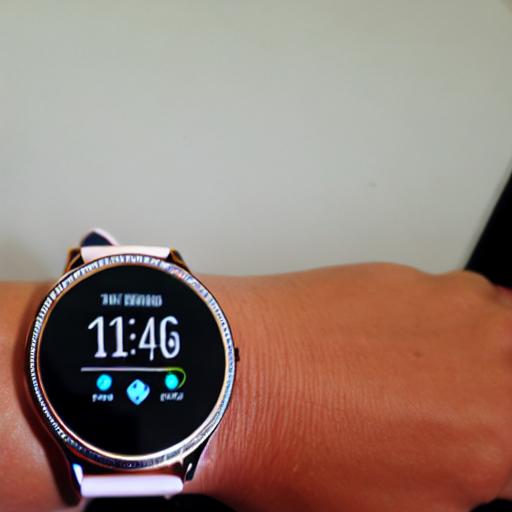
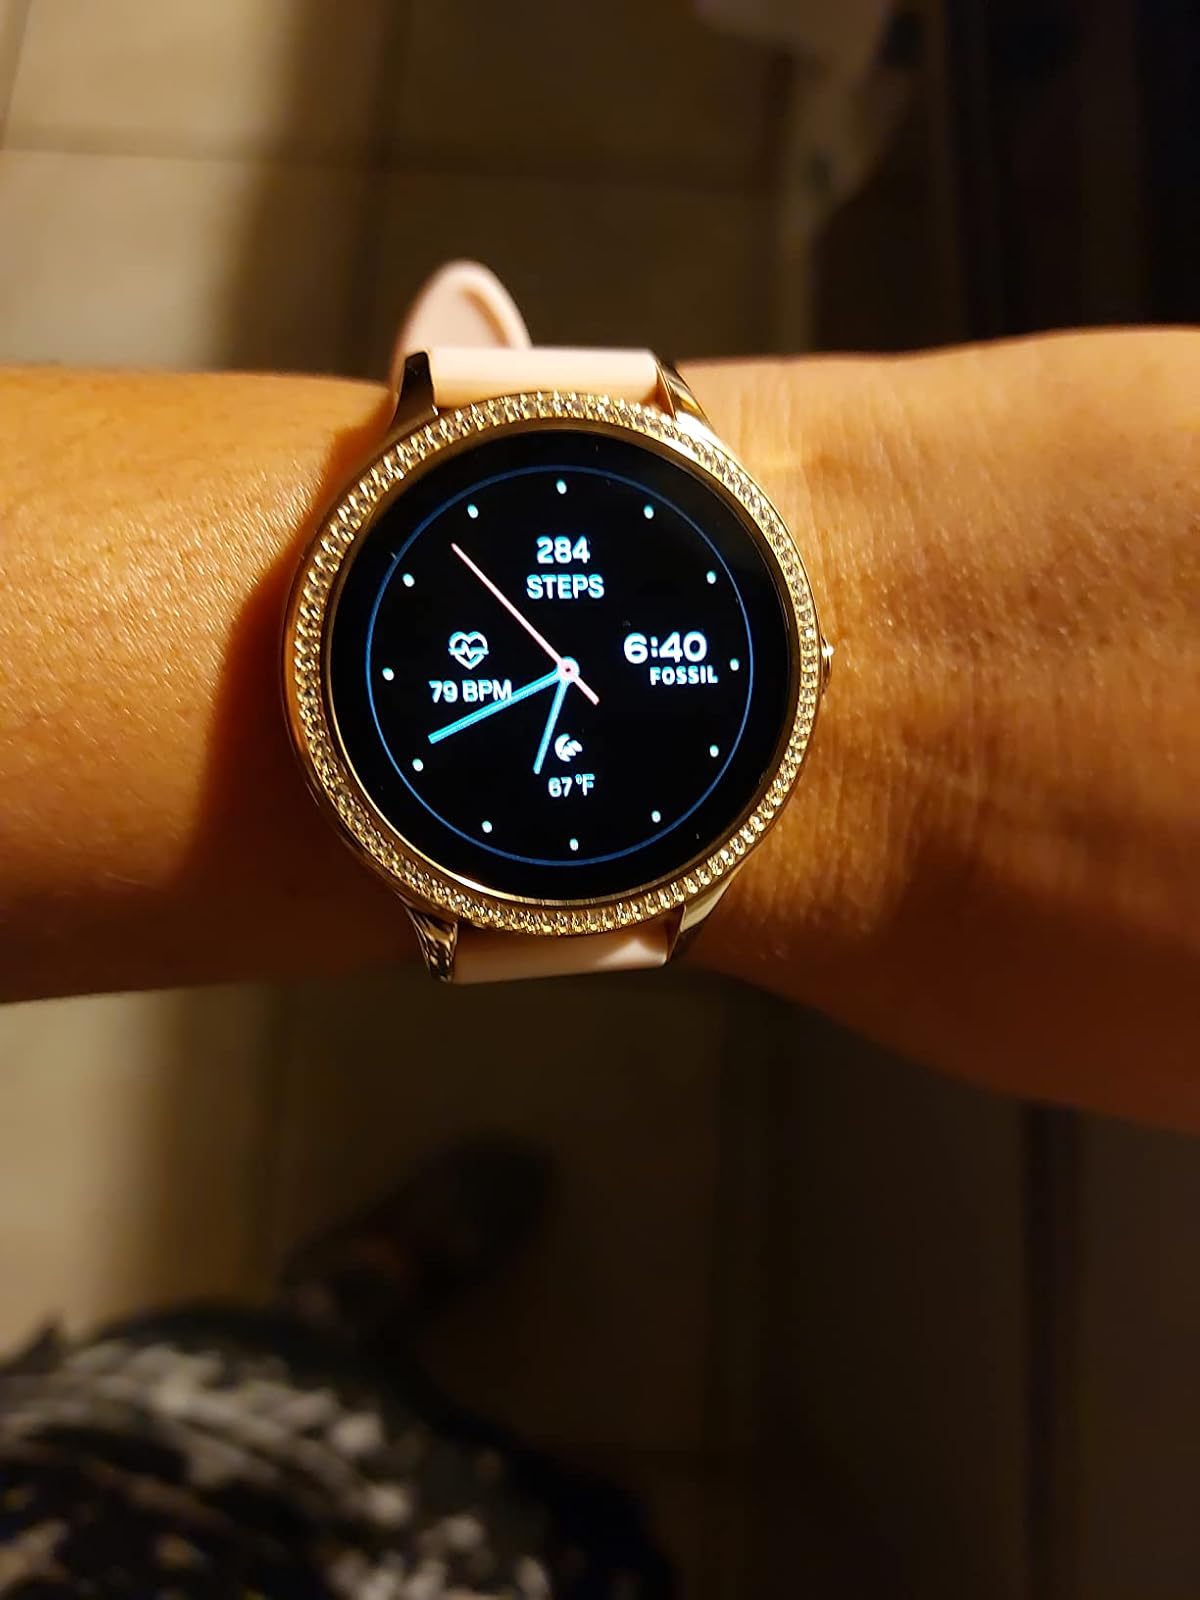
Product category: smartwatch
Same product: no